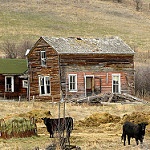
Scene: Outdoor